Matthias Sindelar

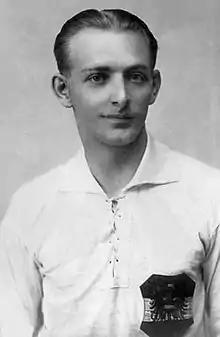

Matthias Sindelar (10 February 1903 – 23 January 1939) was an Austrian professional footballer. Regarded as one of the greatest Austrian players of all time, Sindelar notably played for Austria Vienna and the national side.